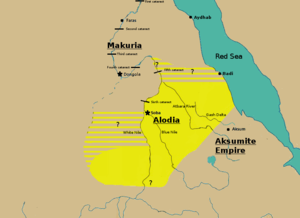
L'Alodie, également connue sous les noms d'Alodia, Aloua est un royaume médiéval de Nubie. Sa capitale était la cité de Soba, à la confluence entre le Nil Bleu et le Nil Blanc, près de l'actuelle ville de Khartoum. L'Alodie était, avec la Makurie et la Nobatie, l'un des trois royaumes nubiens - le plus méridional - qui ont émergé après la chute du royaume de Méroé, lequel a dominé la région de 800 av. J.-C. à l'an 350.